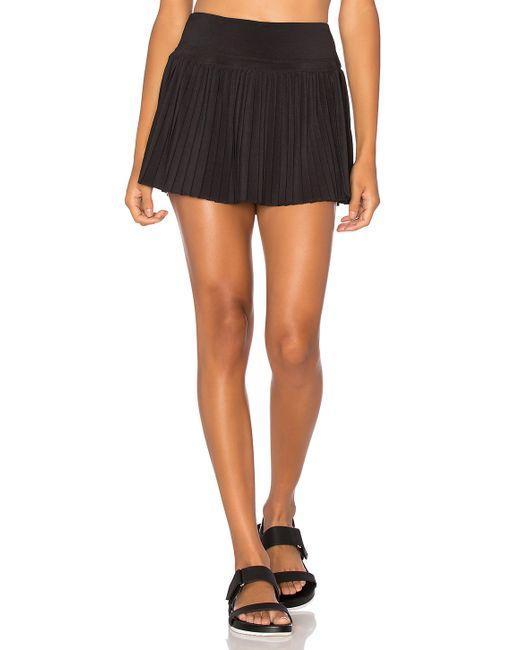
Stylischer schwarzer Partyrock für Damen